Elizabeth Cady Stanton

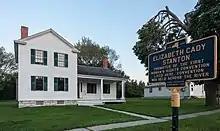
The Stanton house in Seneca Falls

The couple had seven children. At that time, child-bearing was considered to be a subject that should be handled with great delicacy. Stanton took a different approach, raising a flag in front of her house after giving birth, a red flag for a boy and a white one for a girl. One of her daughters, Harriot Stanton Blatch, became, like her mother, a leader of the women's suffrage movement. Because of the spacing of their children's births, one historian has concluded that the Stantons must have used birth control methods. Stanton herself said her children were conceived by what she called "voluntary motherhood." In an era when it was commonly held that a wife must submit to her husband's sexual demands, Stanton believed that women should have command over their sexual relationships and childbearing. She also said, however, that "a healthy woman has as much passion as a man."